List of Frölunda HC seasons

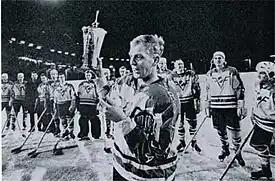
Team captain and playing coach Lars-Eric Lundvall hoisting the Le Mat Trophy at Ullevi when Frölunda won their first Swedish Championship in 1965.

This is a list of seasons completed by the Frölunda ice hockey franchise of the Swedish Hockey League (SHL). The list documents the season-by-season records of the Frölunda franchise from 1944 to present, including post-season records. The Frölunda franchise was founded in 1938 as an ice hockey section in Västra Frölunda IF and played their first game in 1944. They reached the premier division of Swedish ice hockey in 1959, and were charter members of Elitserien when the league was founded in 1975. In 1984 the ice hockey section became an independent franchise known as Västra Frölunda HC, they shortened their name to Frölunda HC in 2004. Between 1995 and 2022 the team marketed them self as the Frölunda Indians.